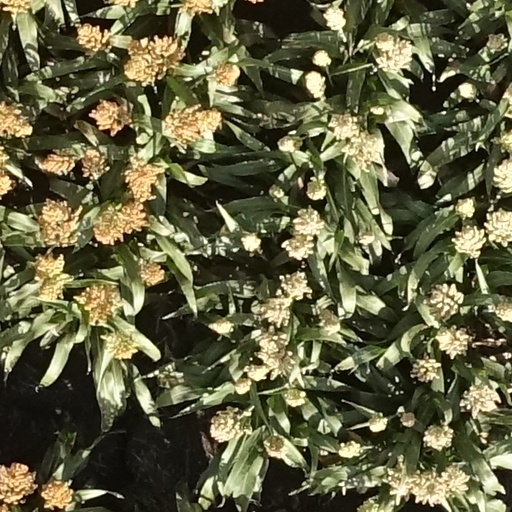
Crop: sorghum